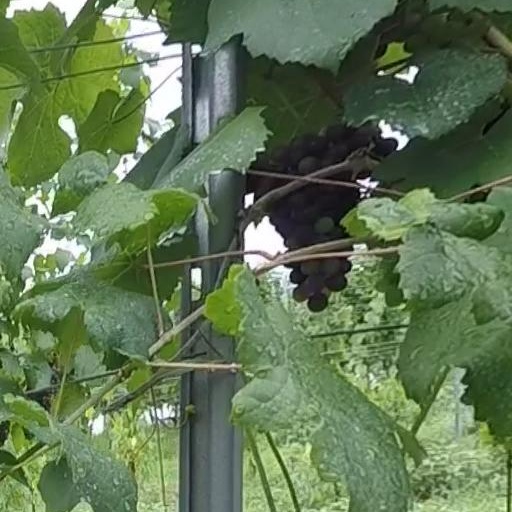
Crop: grape